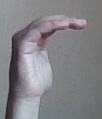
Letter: haa